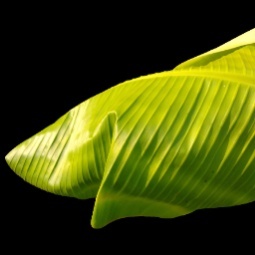
Label: Zinc